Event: Nepal Earthquake
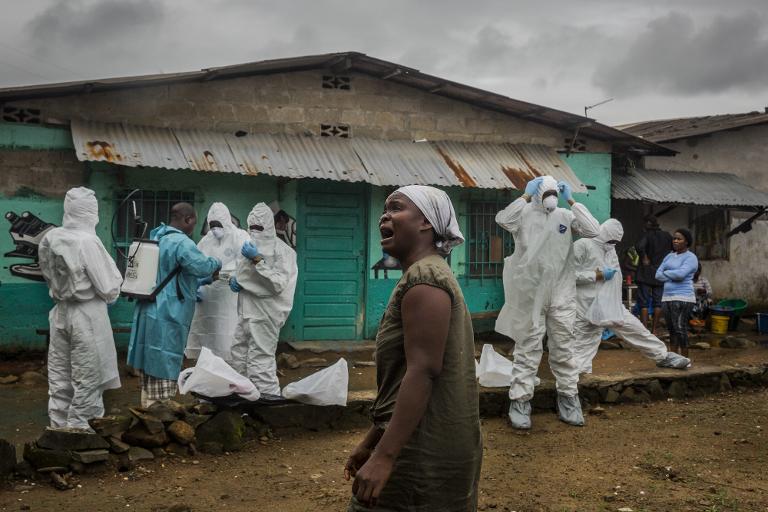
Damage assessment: no_damage